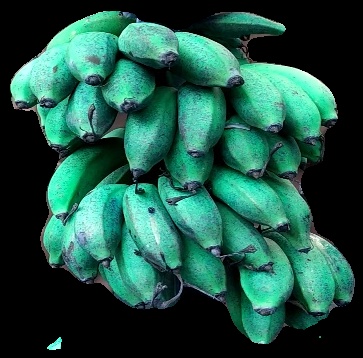
Variety: rasbale
Grade: grade3